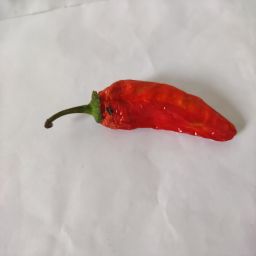
Crop: New Mexico Green Chile
Quality: Dried